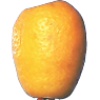
Label: Kumquats 1